Baron Herbert

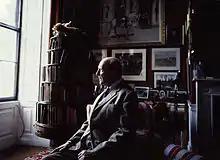
Henry Hugh Arthur Somerset, 10th Duke of Beaufort, 18th Baron Herbert at Badminton House by Allan Warren

The heir apparent is the present holder's son the Hon. Oliver Richard Seyfried Herbert (b. 1976).